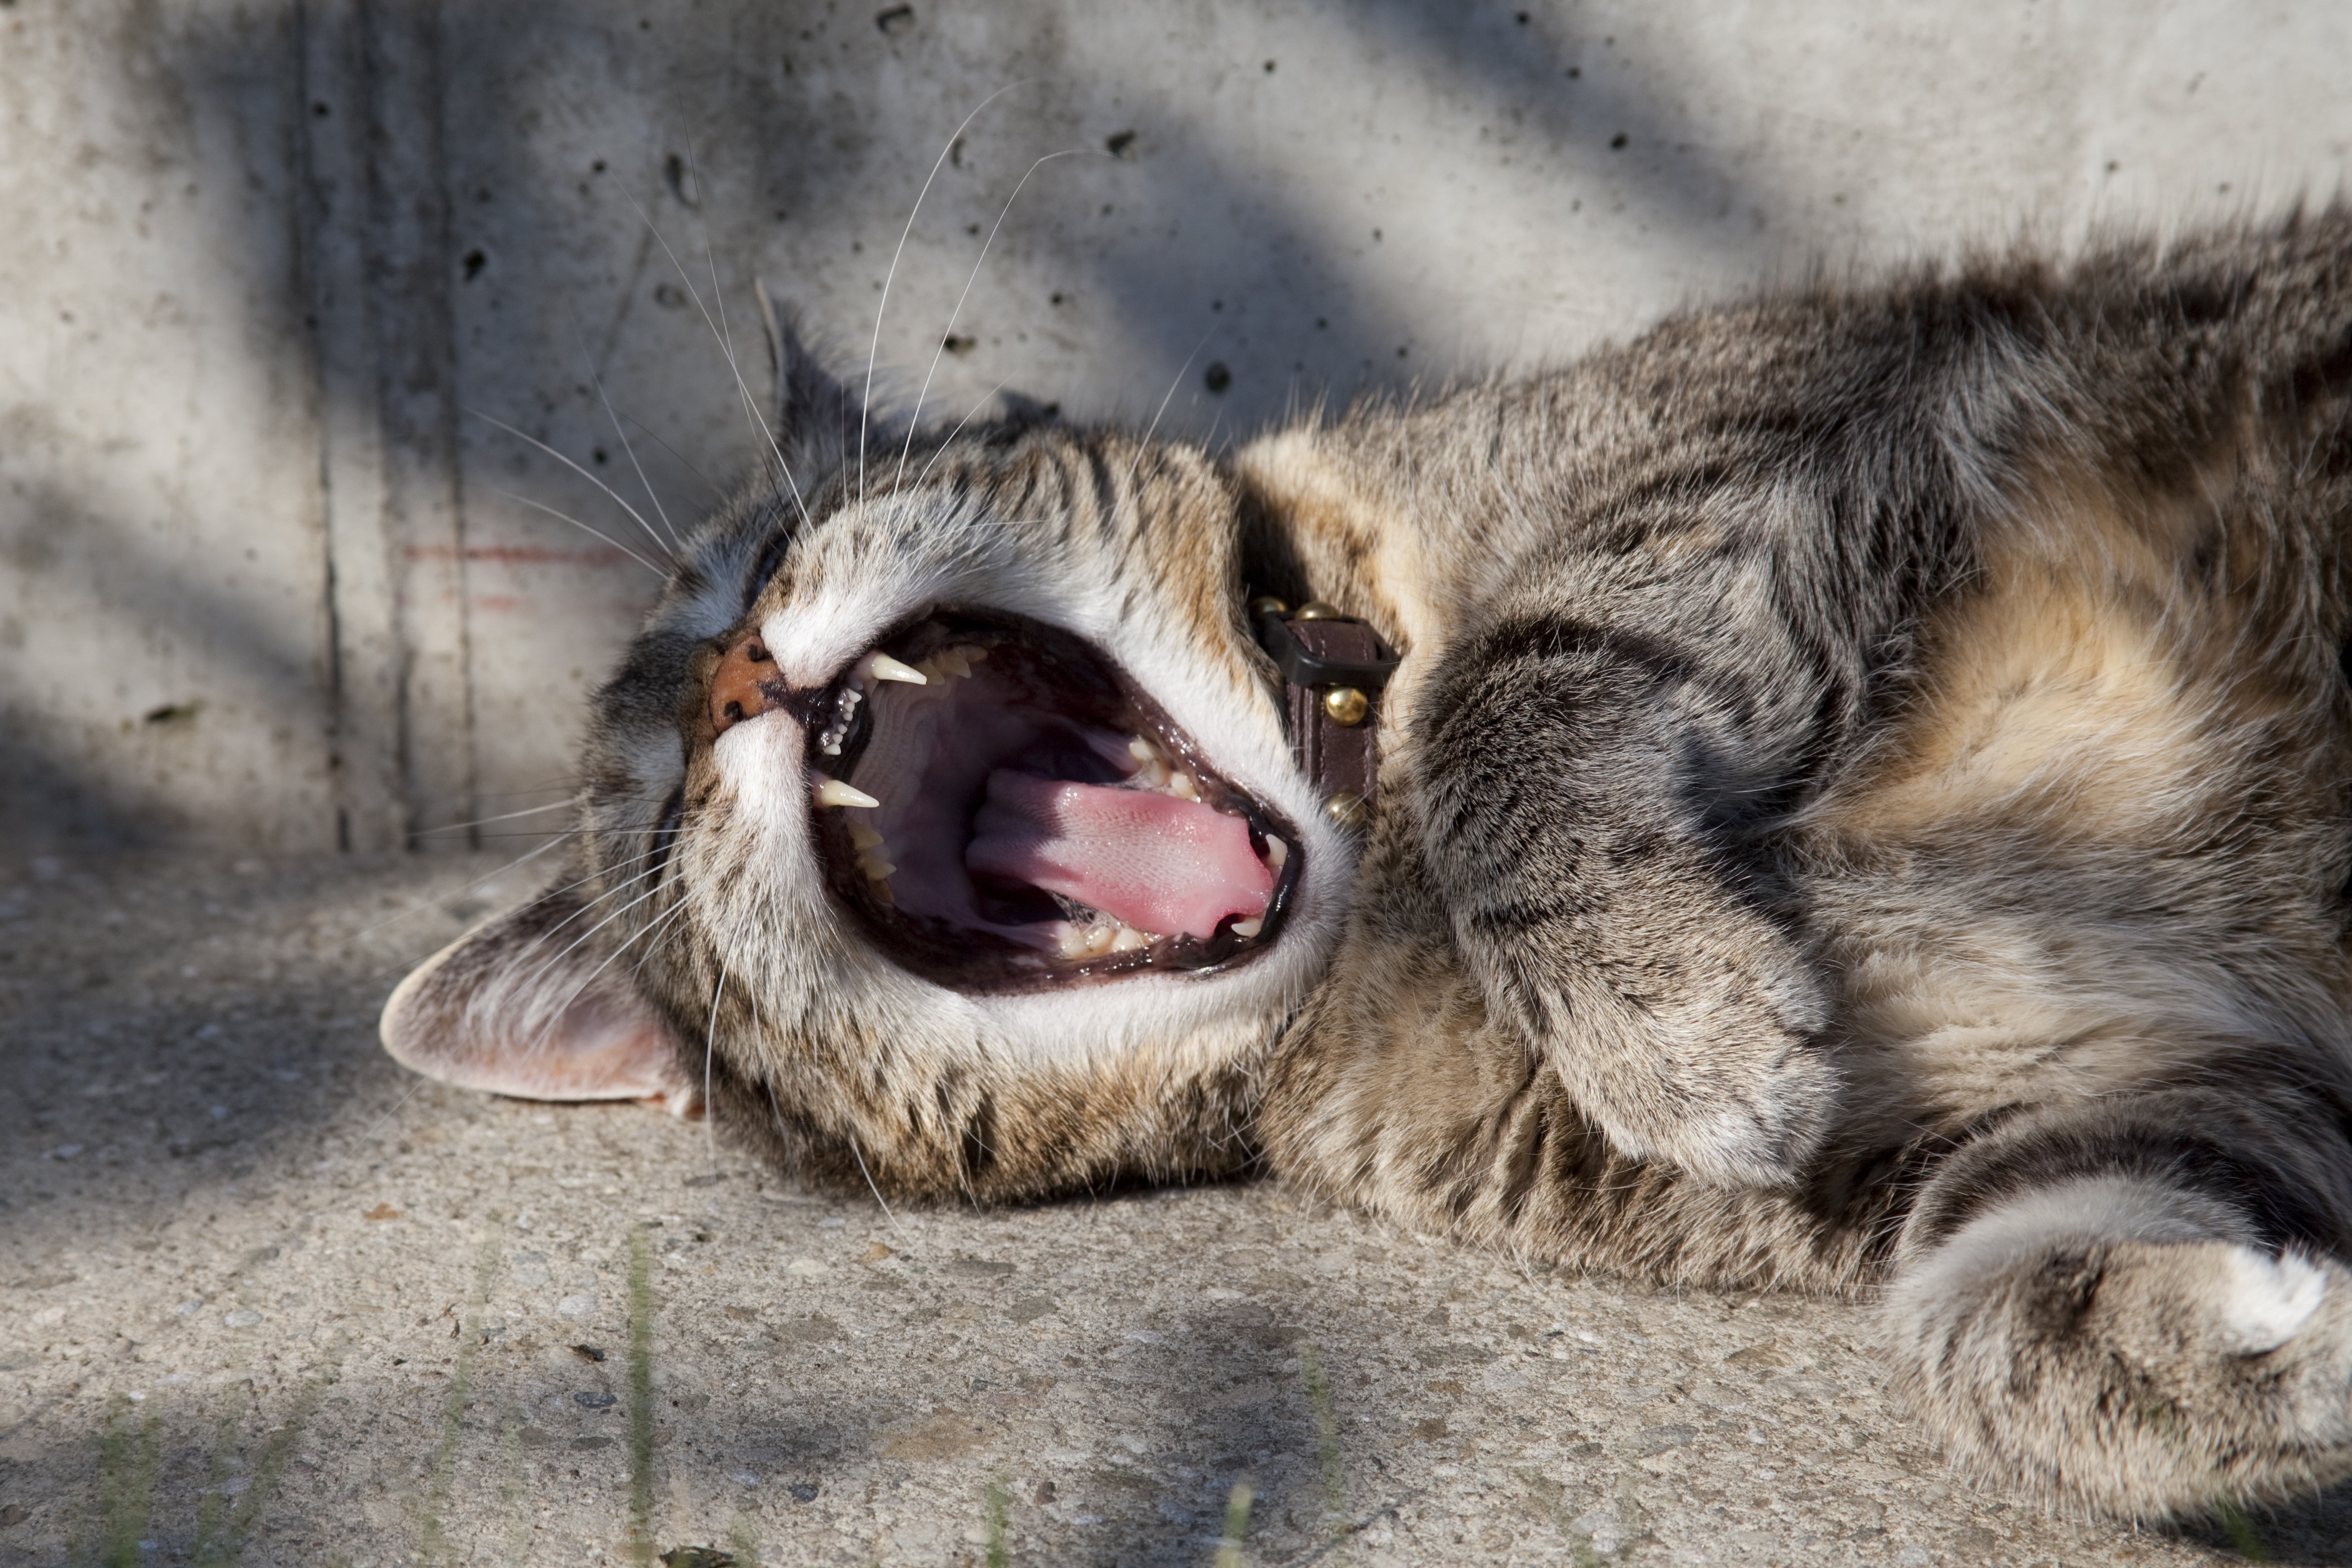
wildlife, wild, pet, cat, foot, mammal, rest, yawn, sleep, relaxation, tiger, vertebrate, tongue, tired, mieze, tooth, tiger cat, concerns, purry, cat like mammal